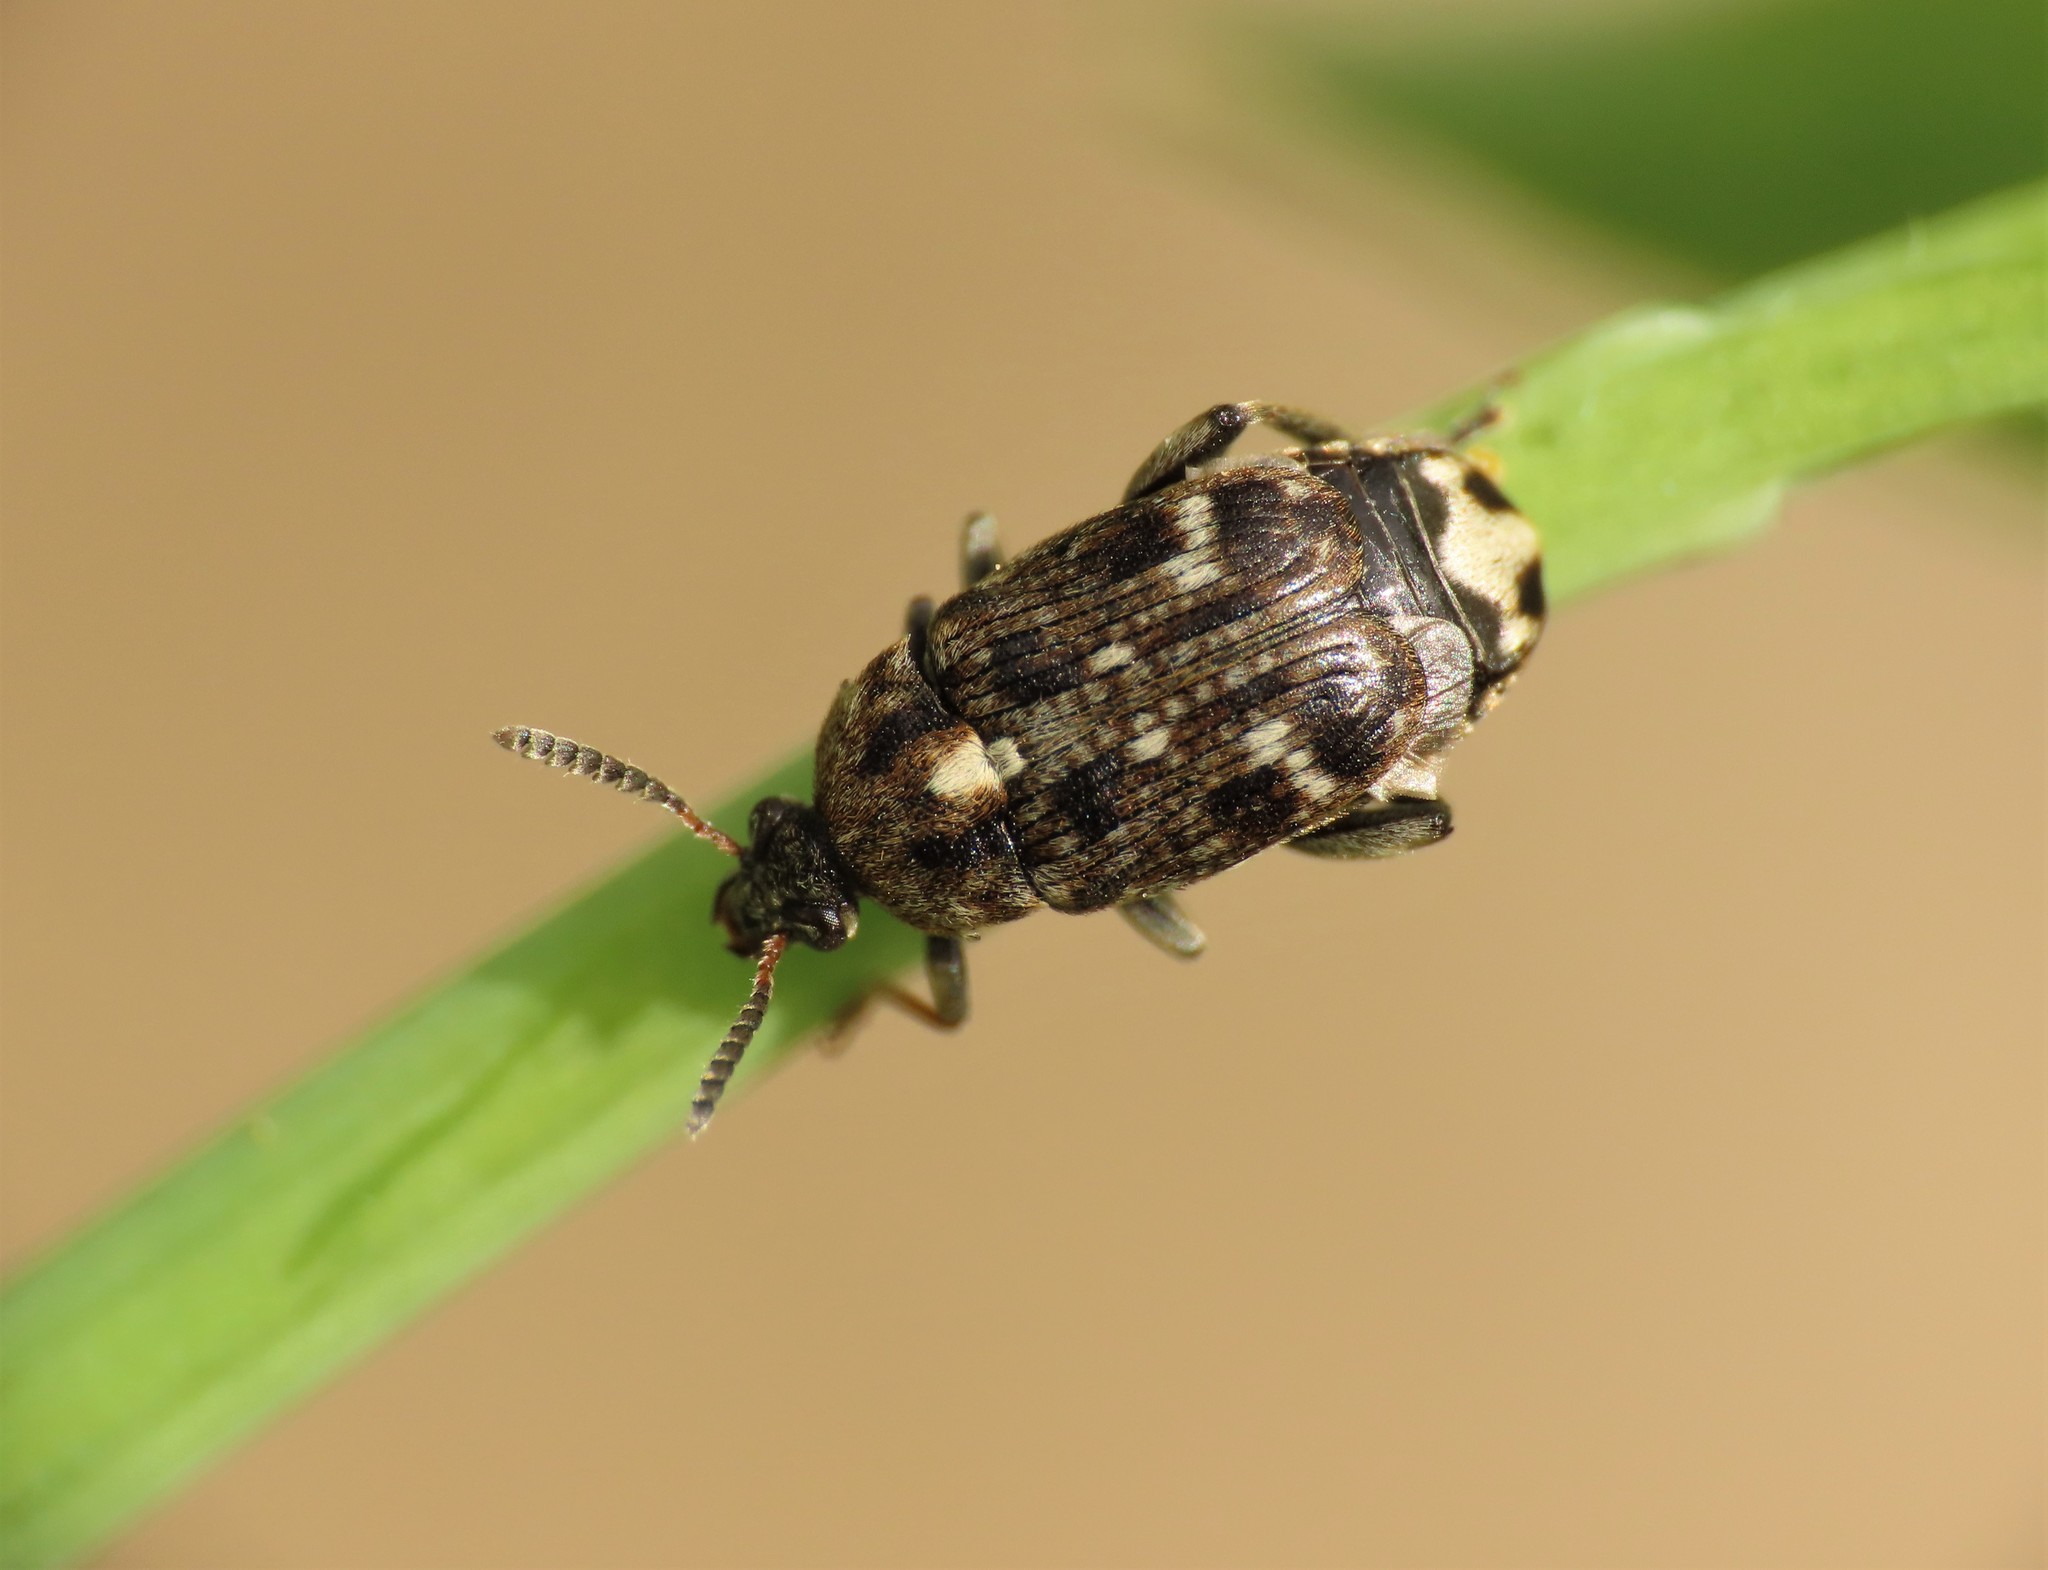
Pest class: pea_weevil